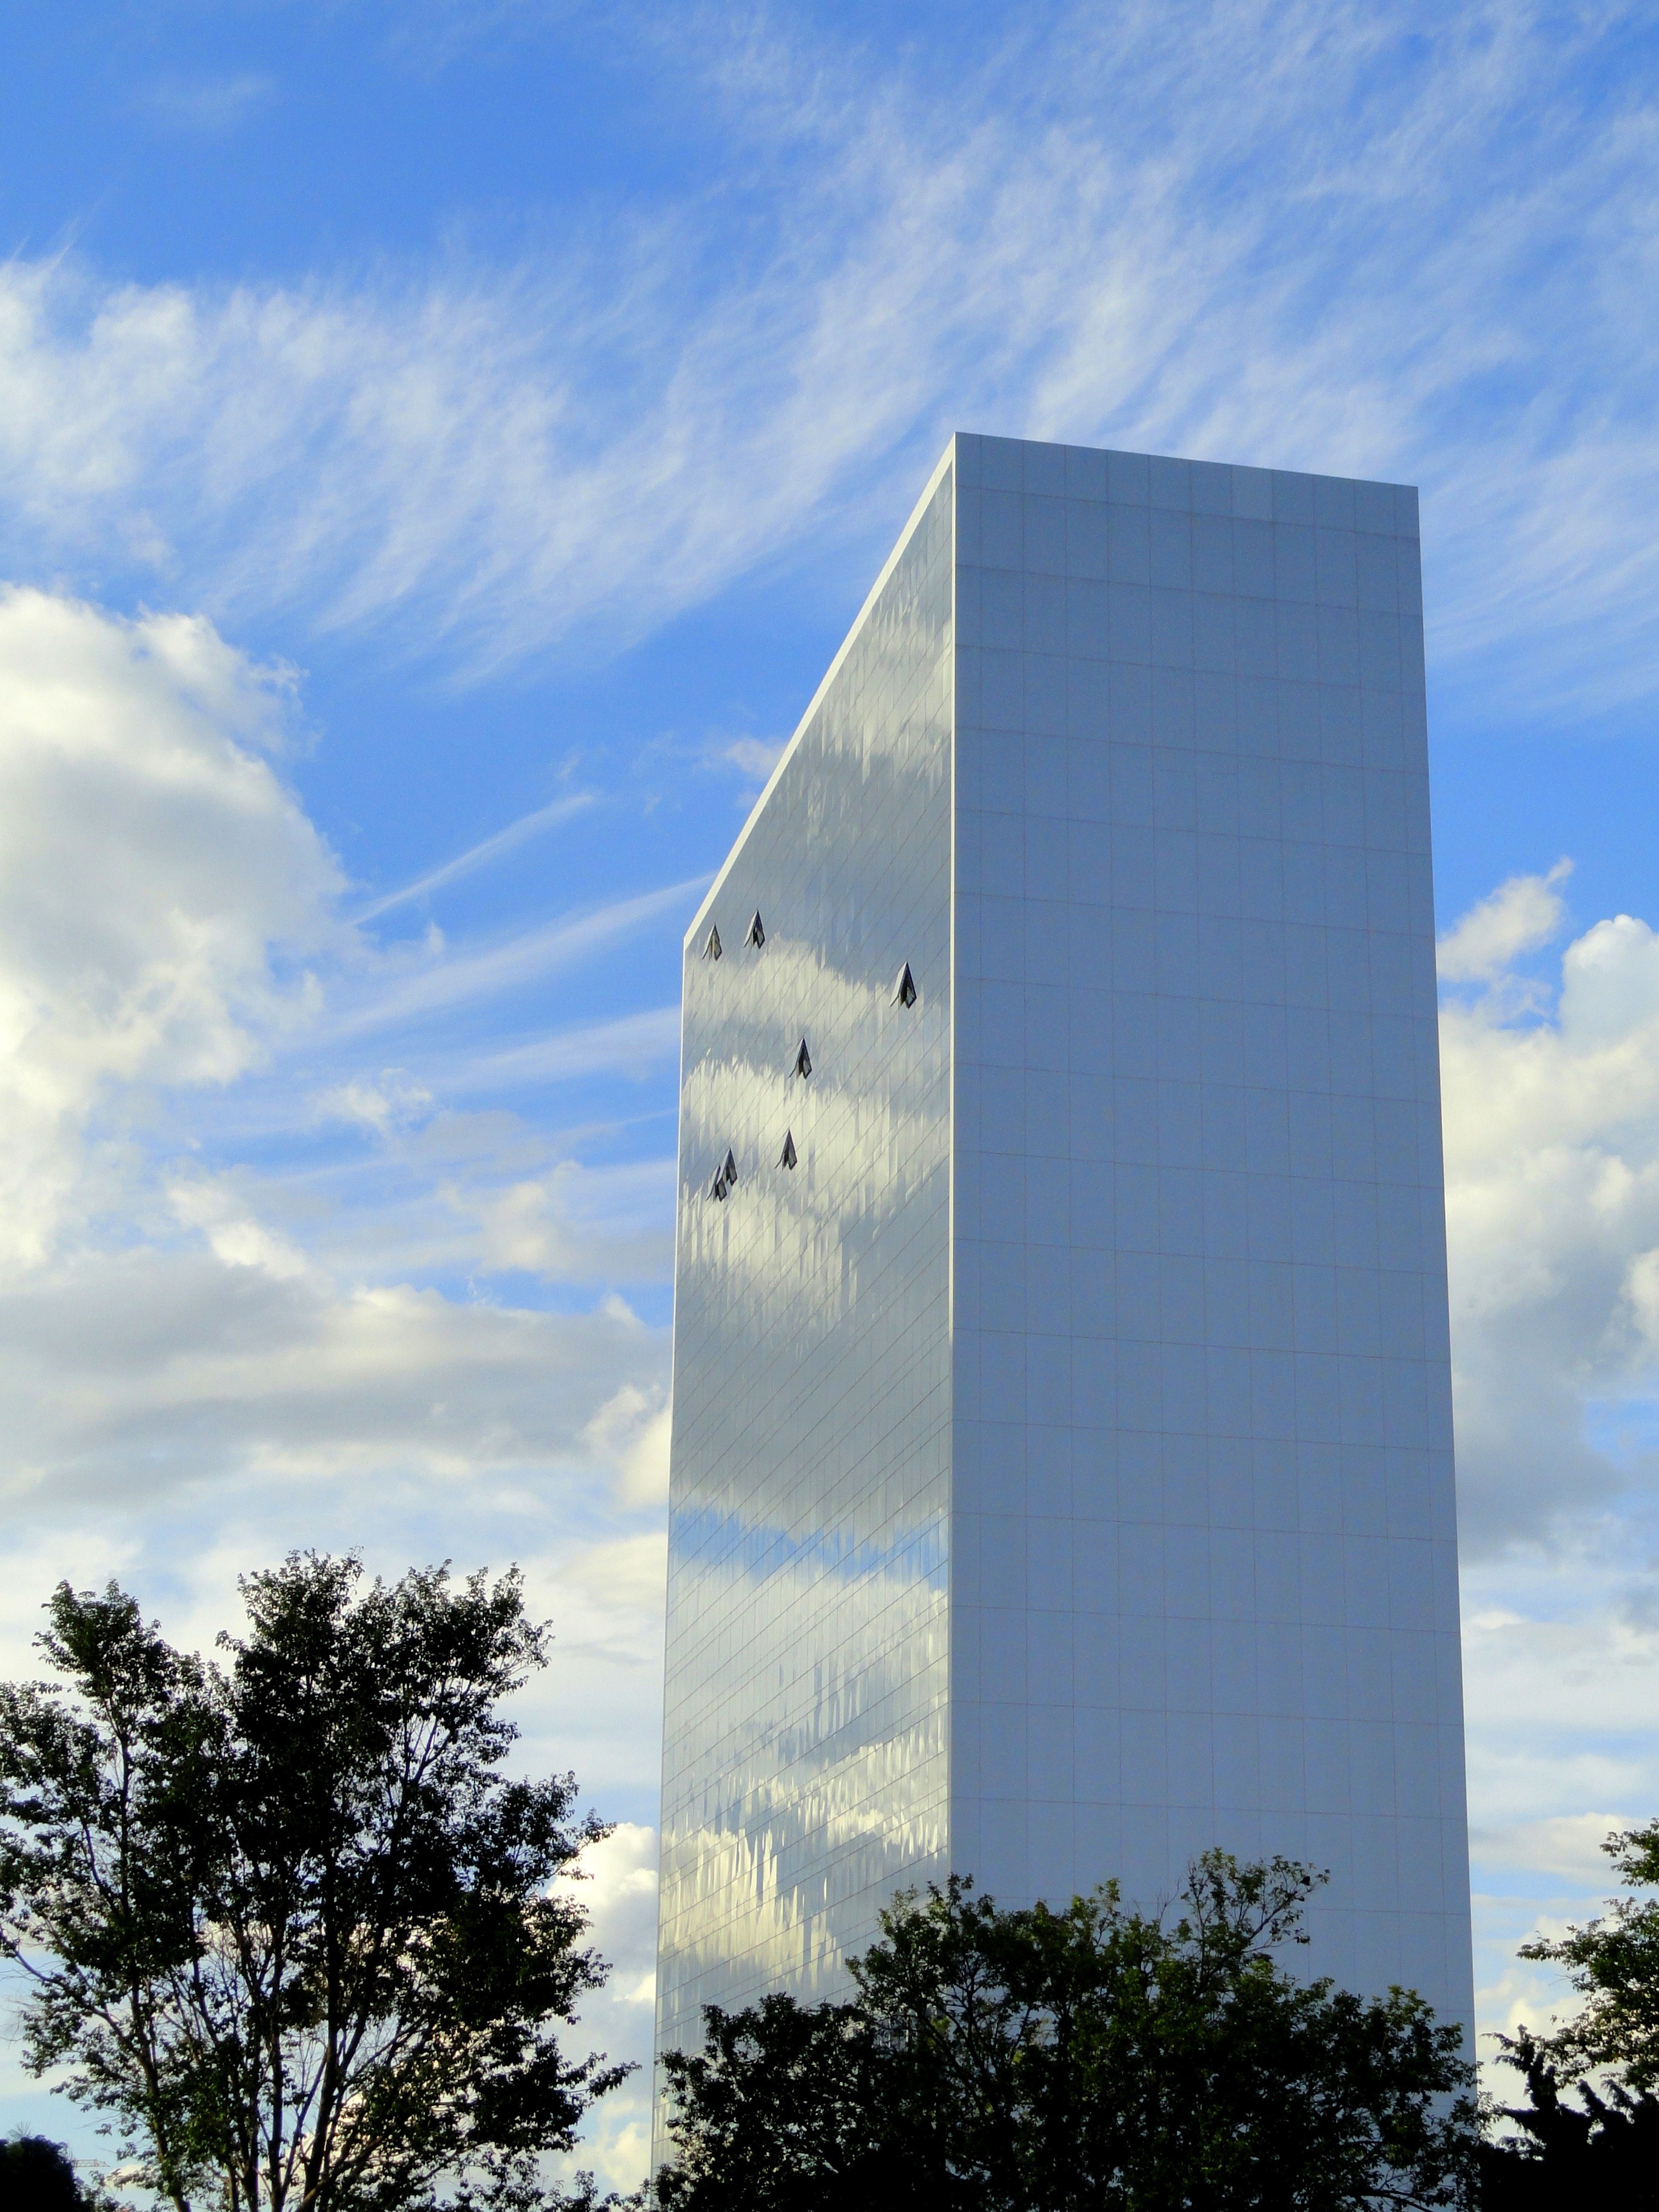
tree, cloud, architecture, structure, sky, skyline, sunlight, glass, building, city, skyscraper, urban, monument, reflection, tower, scenic, landmark, facade, blue, modern, tower block, outside, clouds, tall, reflections, brazil, cities, monolith, brasilia, atmosphere of earth